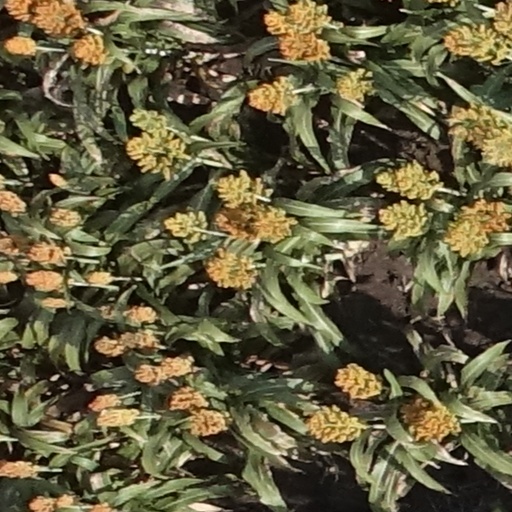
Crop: sorghum